Itūʻau County

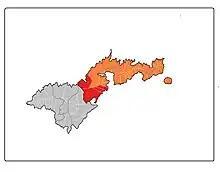
Map of Tutuila where Ituau County is highlighted in red, while the Eastern District is marked in orange.

Itūau County is a county in the Eastern District in American Samoa. The official name is Itūau ma Nofo, however, it is commonly known as just Itūau. It is divided into northern and southern parts by the highest part of the Tutuila's central mountain range. It is peculiar in that it had no county chief. In Nuʻuuli in the south, power was divided between village high chief Savusa and the Four Chiefly Houses of the Soliai, Tago, Levu, and Alega. In Fagasā in the north, leadership was shared by the Tupuola and the Alo. The physical division of the county by mountains combined with the lack of a high chief made the county a battleground (itu'au) in ancient times.